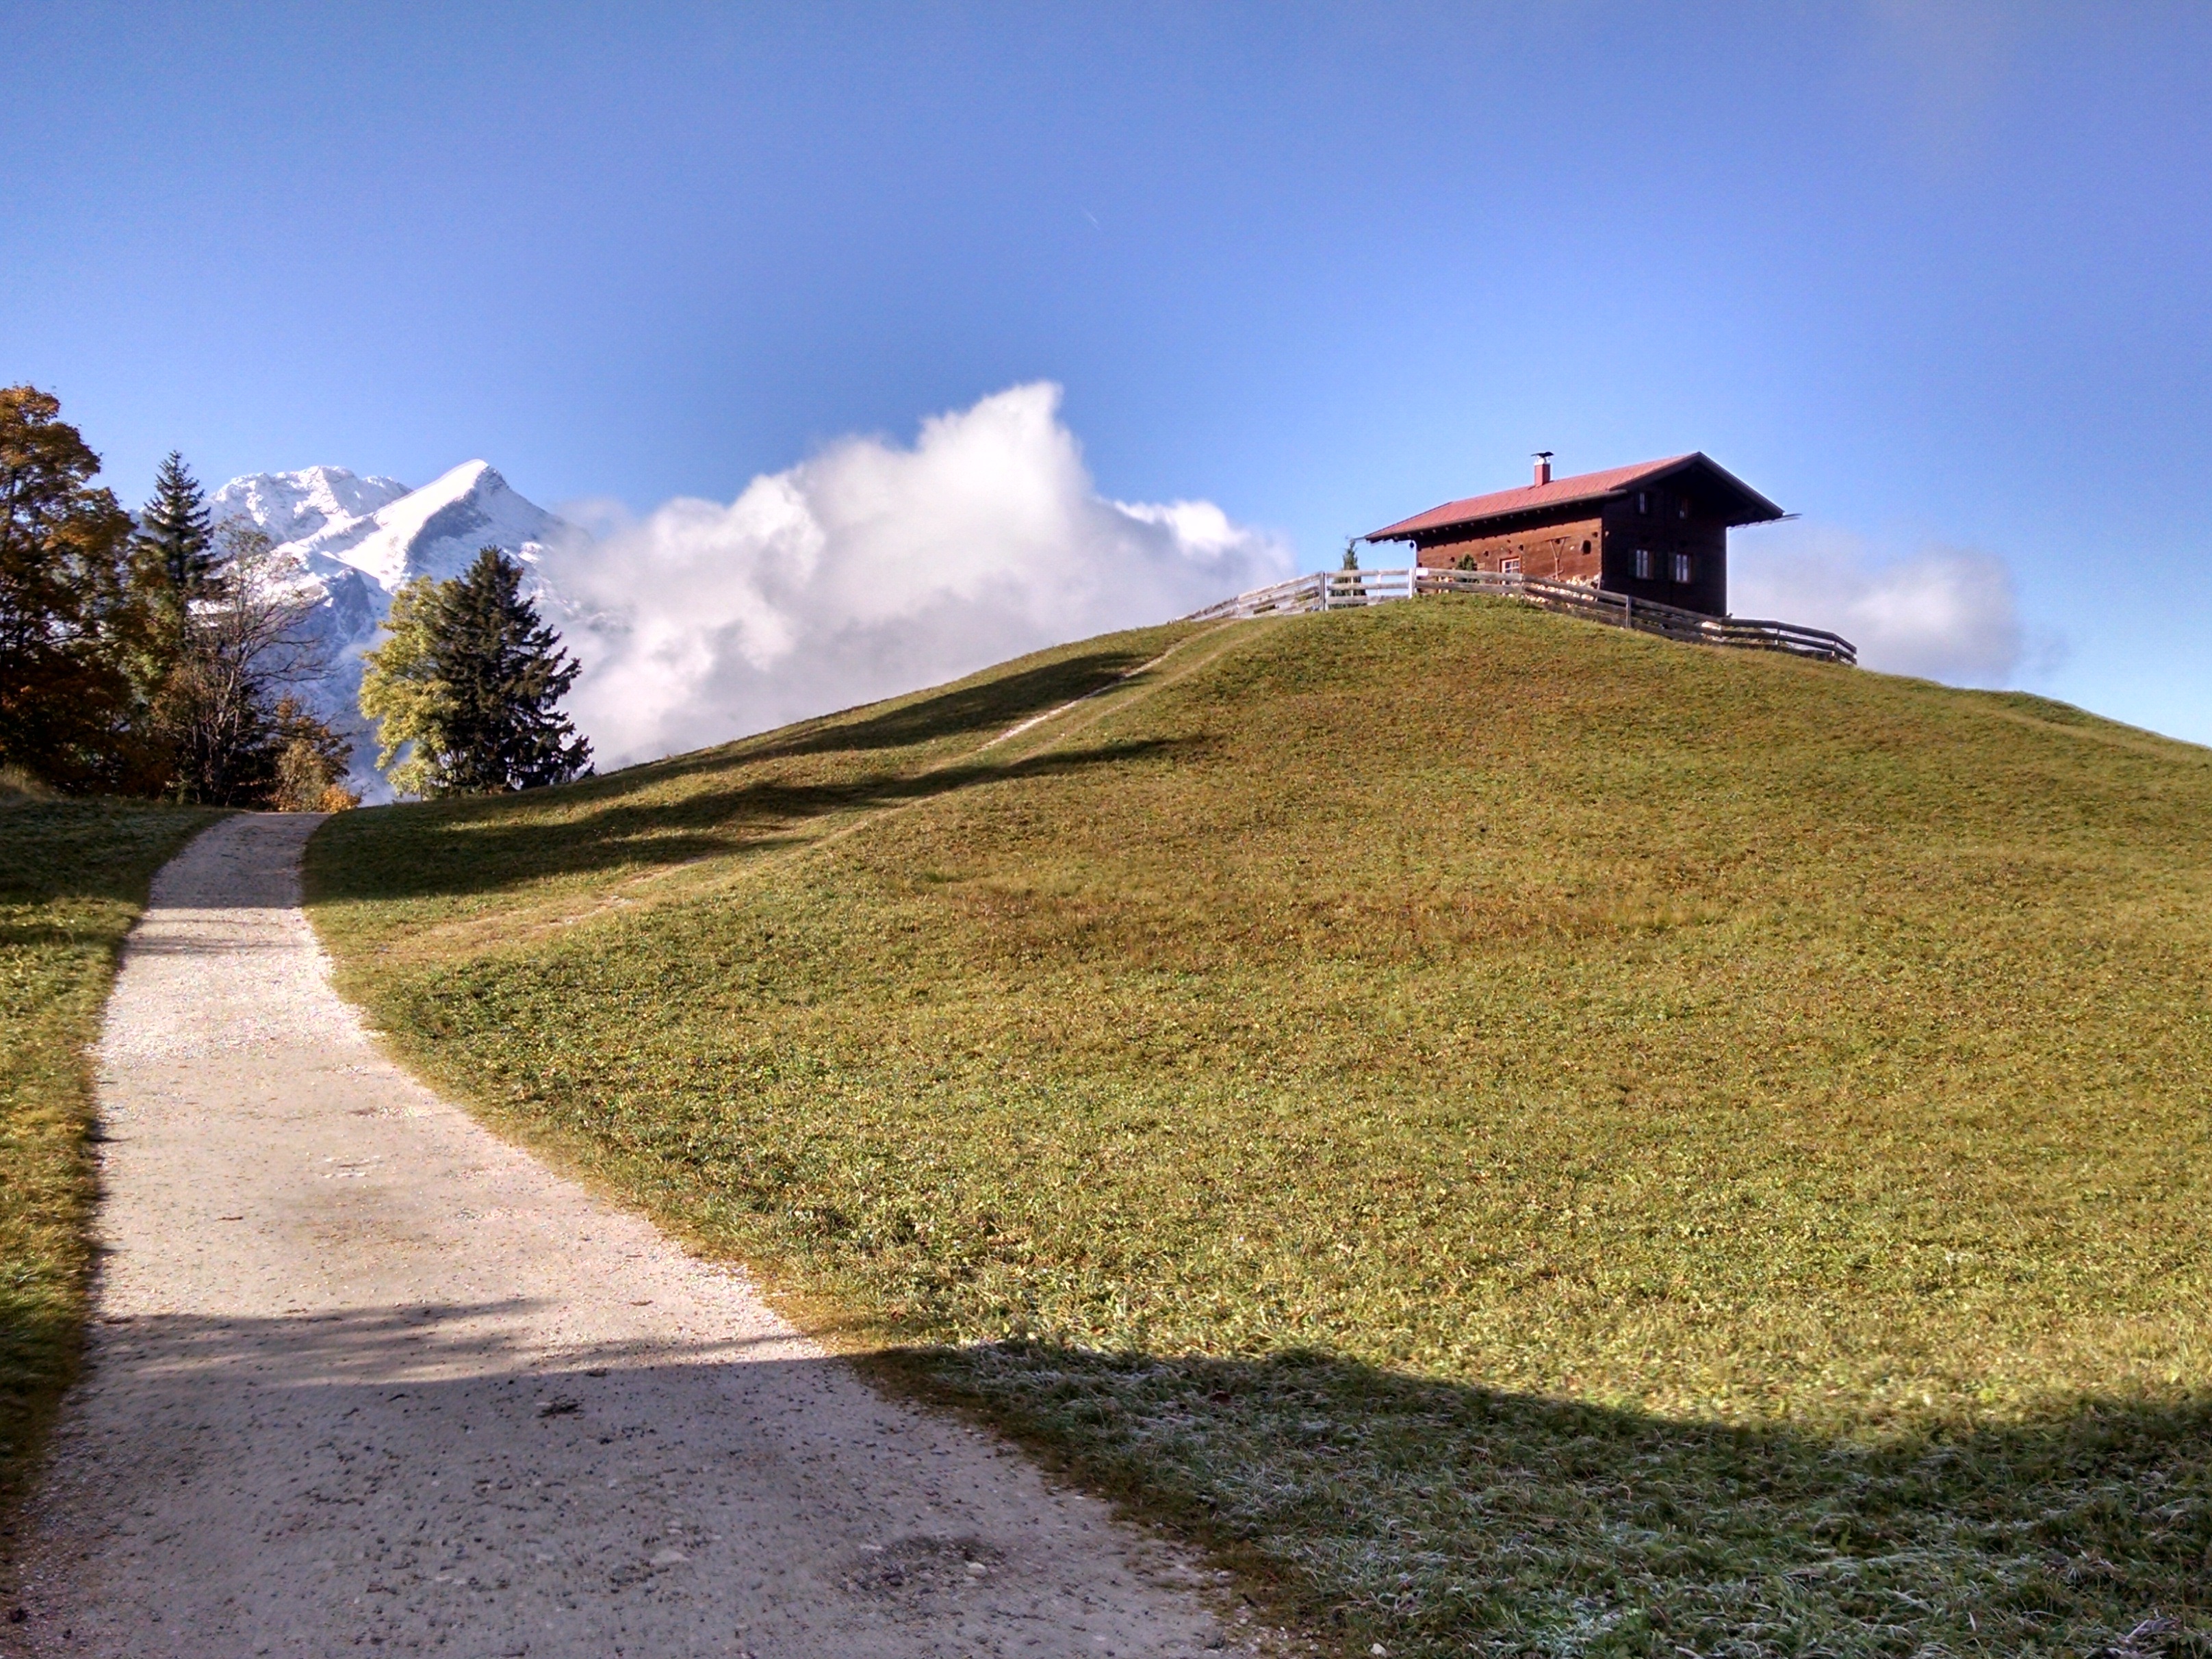
landscape, grass, mountain, field, hill, mountain range, ridge, alps, plateau, zugspitze, bavaria, garmisch, rural area, mountain pass, partenkirchen, mountainous landforms